French battleship Richelieu

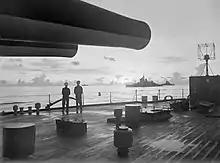
Seen from the deck of are "Valiant" (center-right) and "Richelieu" (right background)

The Eastern Fleet departed on 22 July and reached the target on the morning of 25 July; the carriers launched their combat air patrols and the surface combatants steamed to approach their targets. "Richelieu" was the last vessel in the line, astern of "Renown". "Queen Elizabeth", the leading battleship, opened fire at 06:54 at a range of . The other ships quickly followed suit and F4U Corsair fighters circled overhead to spot for the ships' guns. "Richelieu" fired four-gun salvos, with two guns per turret, and she scored hits with the second salvo, demolishing several buildings and damaging the power station. Her secondary turrets neutralized a Japanese coastal artillery battery that had been engaging "Tromp". At 07:15, the ships ceased firing, and in the brief bombardment, "Richelieu" had fired 81 main battery APC shells—this amounted to a rate of fire of a salvo every 50 seconds, nearly twice as fast as the British ships. Japanese aircraft attacked the fleet as it withdrew, but they were kept at bay by the carriers' fighters and heavy anti-aircraft fire from the ships. The fleet arrived back in Trincomalee on 27 July.